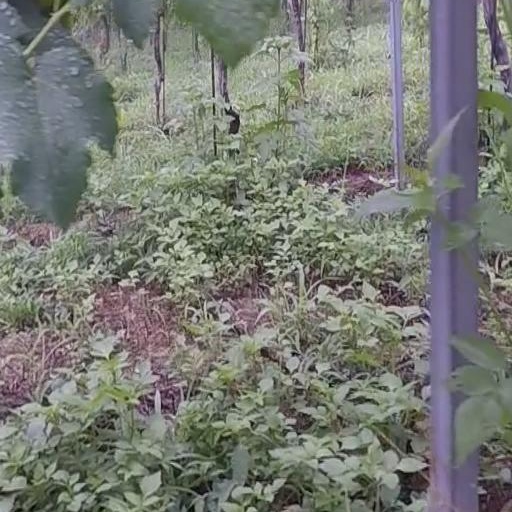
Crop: grape